Christopher Whall works in Gloucester Cathedral

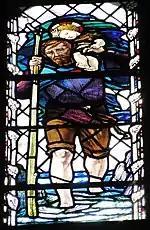
Memorial window to Christopher Whall

Memorial window to Christopher Whall by Veronica Whall. It would seem fitting to conclude the article with this window which is in the wall opposite the fifth window in the Chancel and was by Veronica Whall. It is dedicated to the memory of her father. See image above shown courtesy Rex Harris.